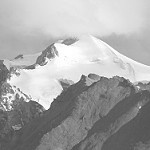
Label: B & W